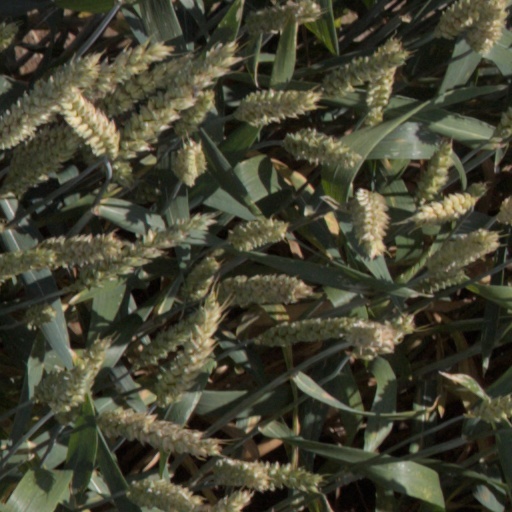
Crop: wheat